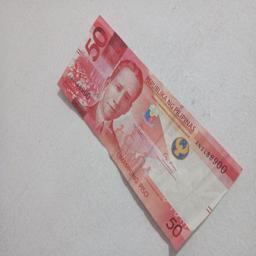
Label: 50_Front